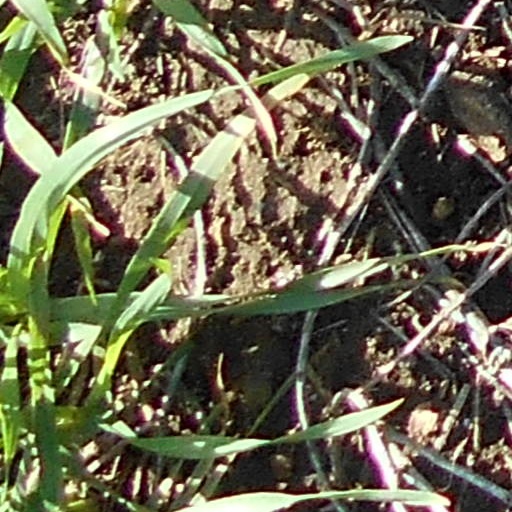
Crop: wheat